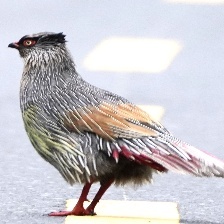
Species: BLOOD PHEASANT
Scientific name: ITHAGINIS CRUENTUS